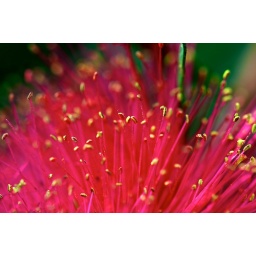
Shallow field in pink